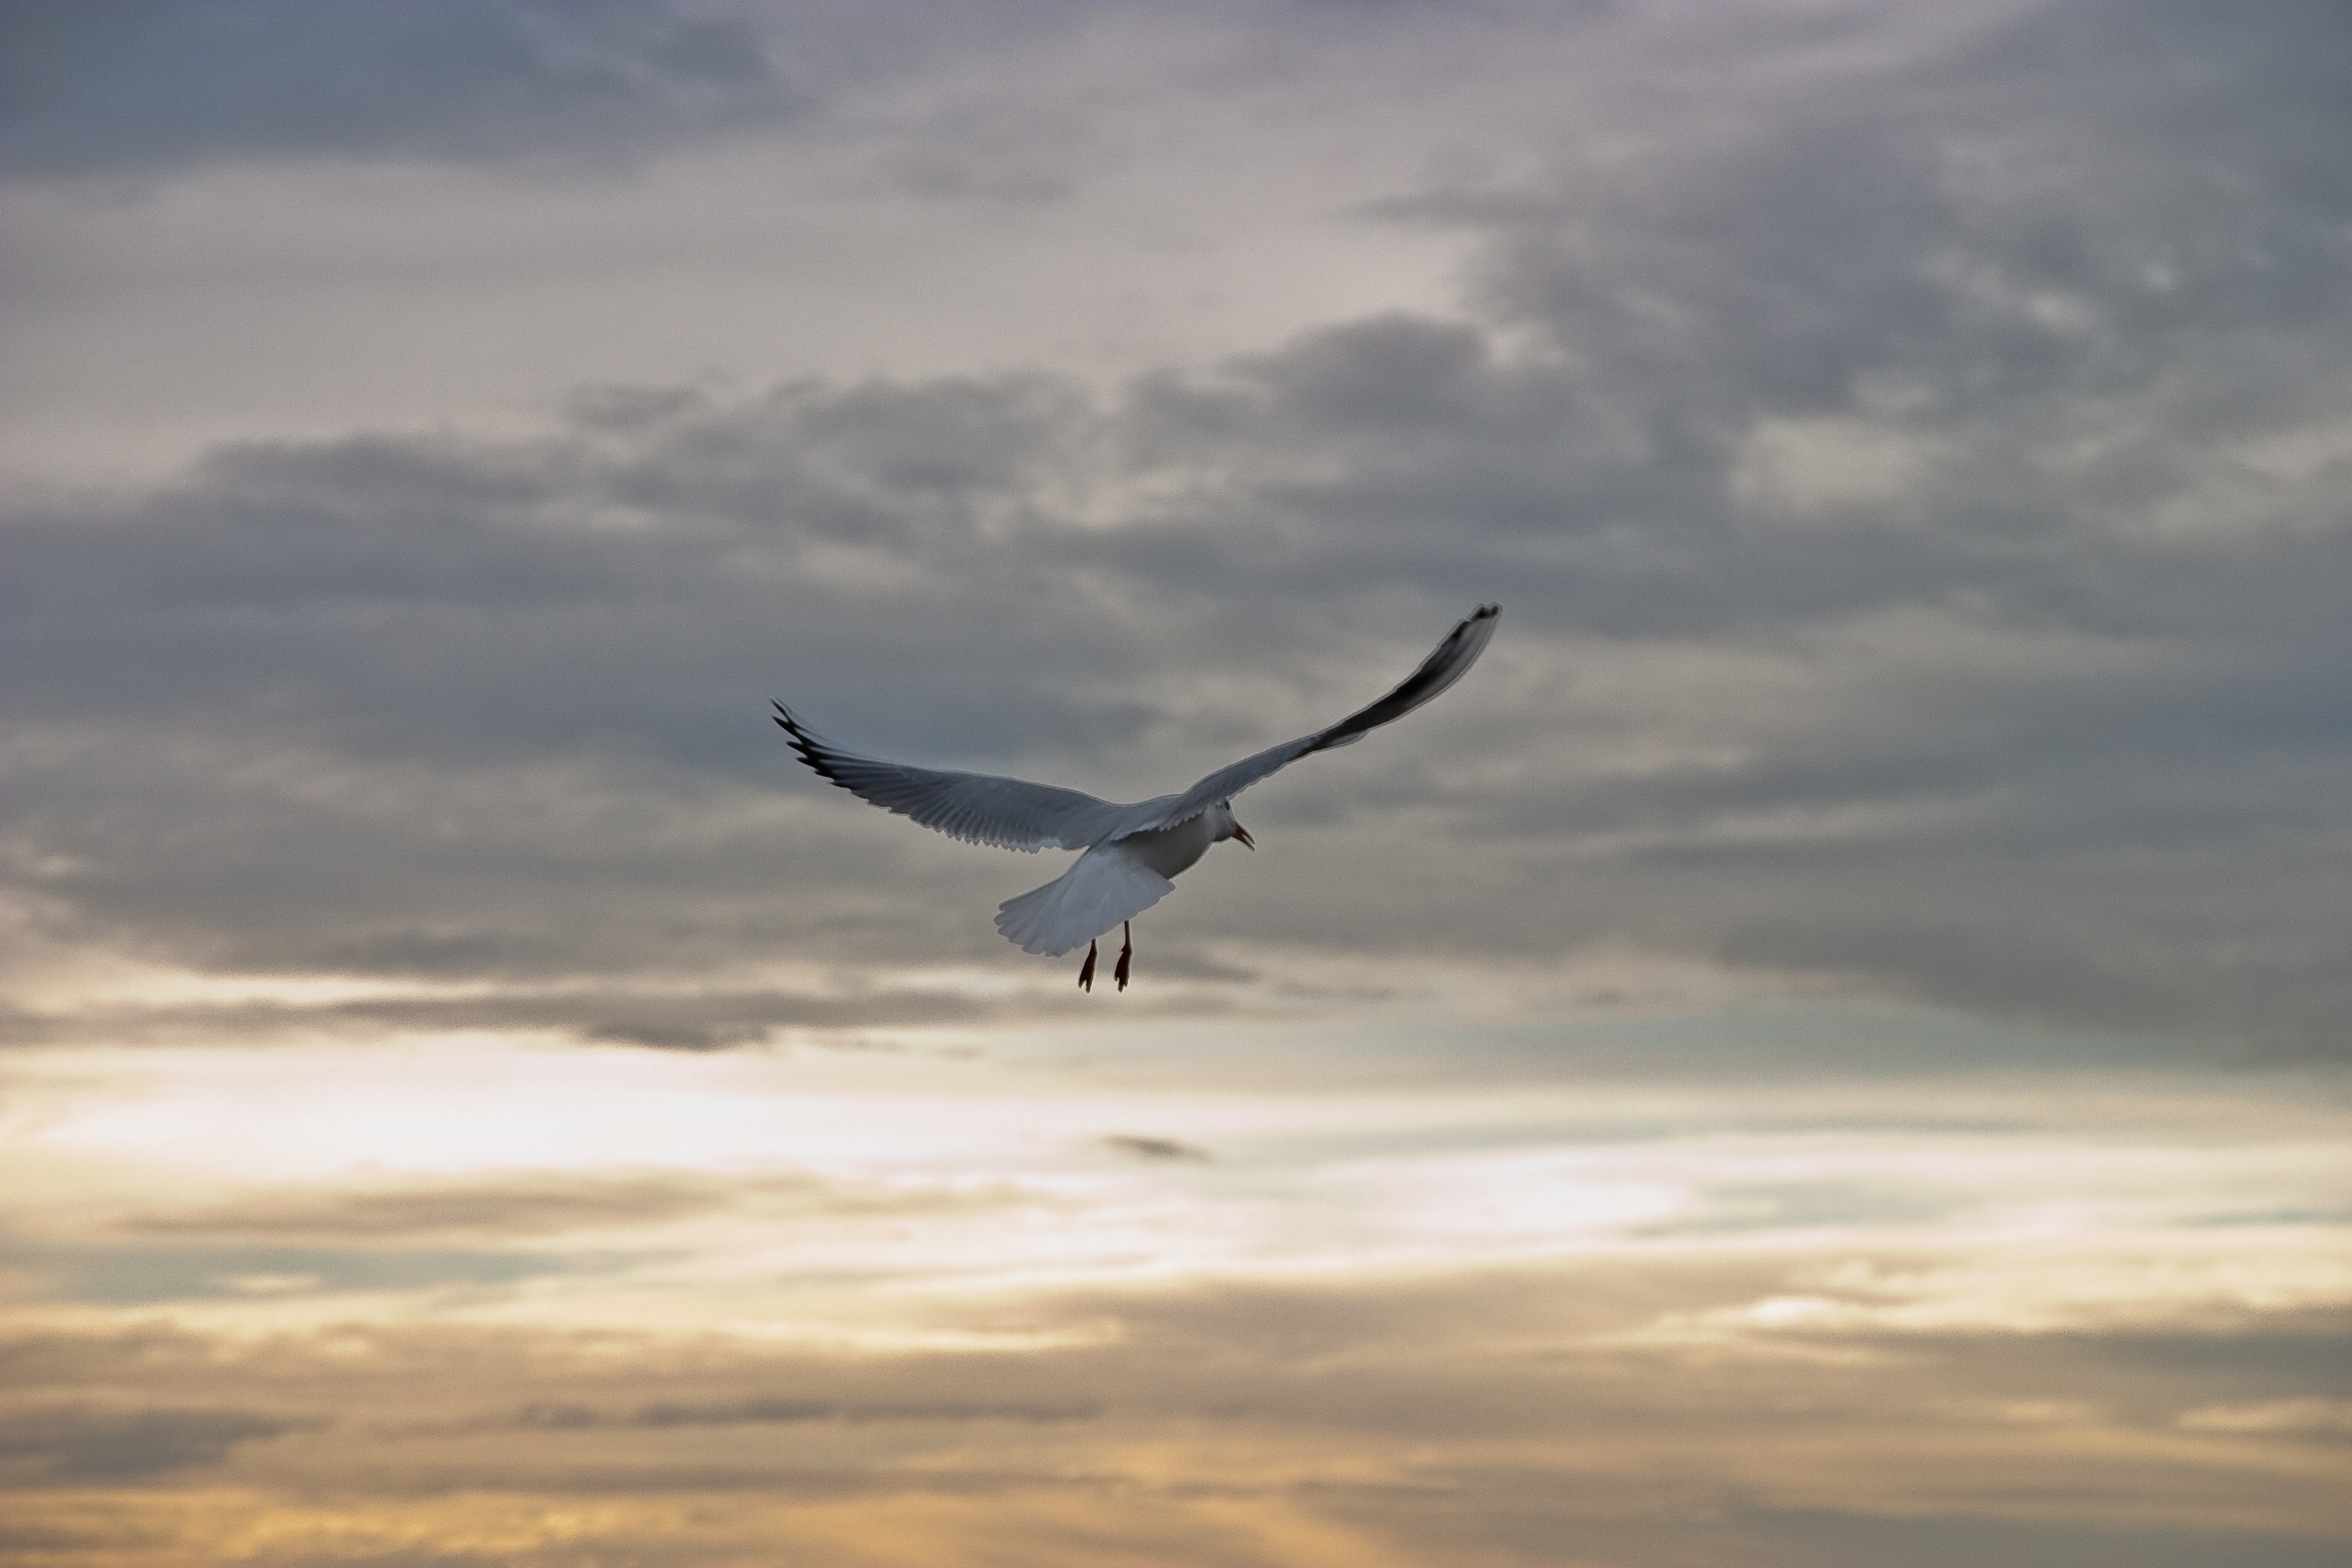
sea, bird, wing, cloud, sky, seabird, fly, seagull, gull, flight, eagle, covered, freedom, animals, vertebrate, harmony, cloudiness, charadriiformes, atmosphere of earth